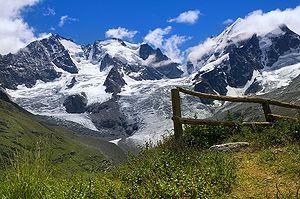
Le val Roseg est une vallée situé en Suisse dans le canton des Grisons, en Haute-Engadine. La rivière Ova da Roseg suit la vallée jusqu'à sa fin.